Phipps Conservatory and Botanical Gardens

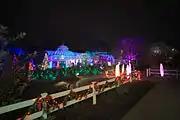
Discovery Garden during the winter 2015 light show

The Children's Discovery Garden is located between the Stove Room and the Tropical Spices room. The Garden contains areas designed to attract birds, butterflies, and bees. It also includes a bog garden, a sensory garden, and various outdoor spaces to entertain and educate children.